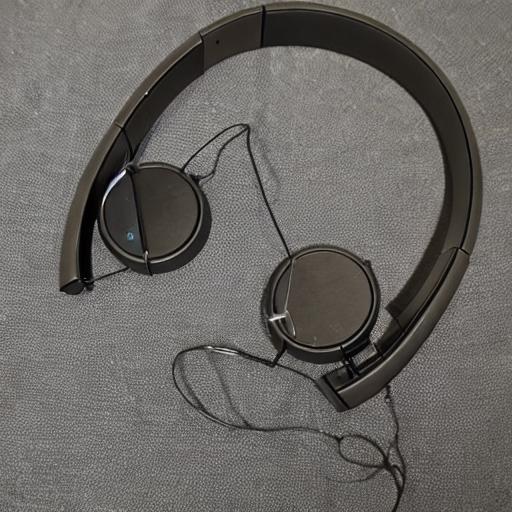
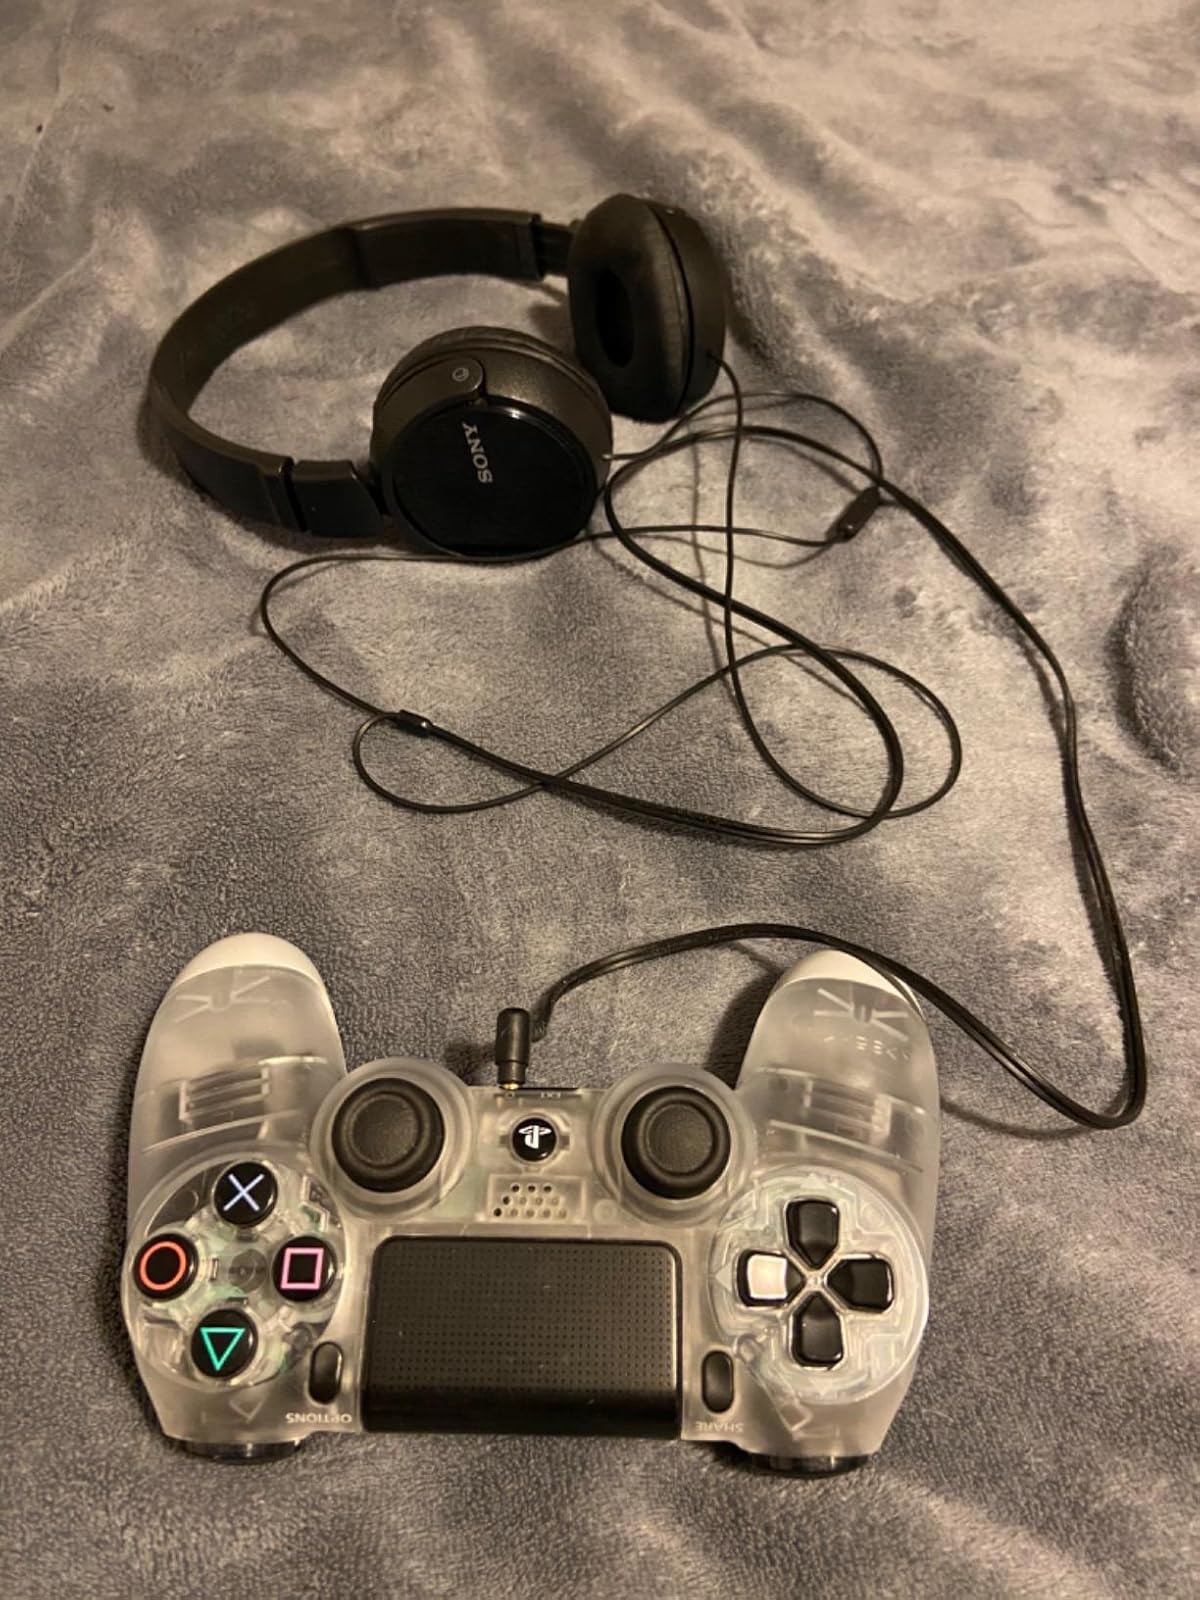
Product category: headphones
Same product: no